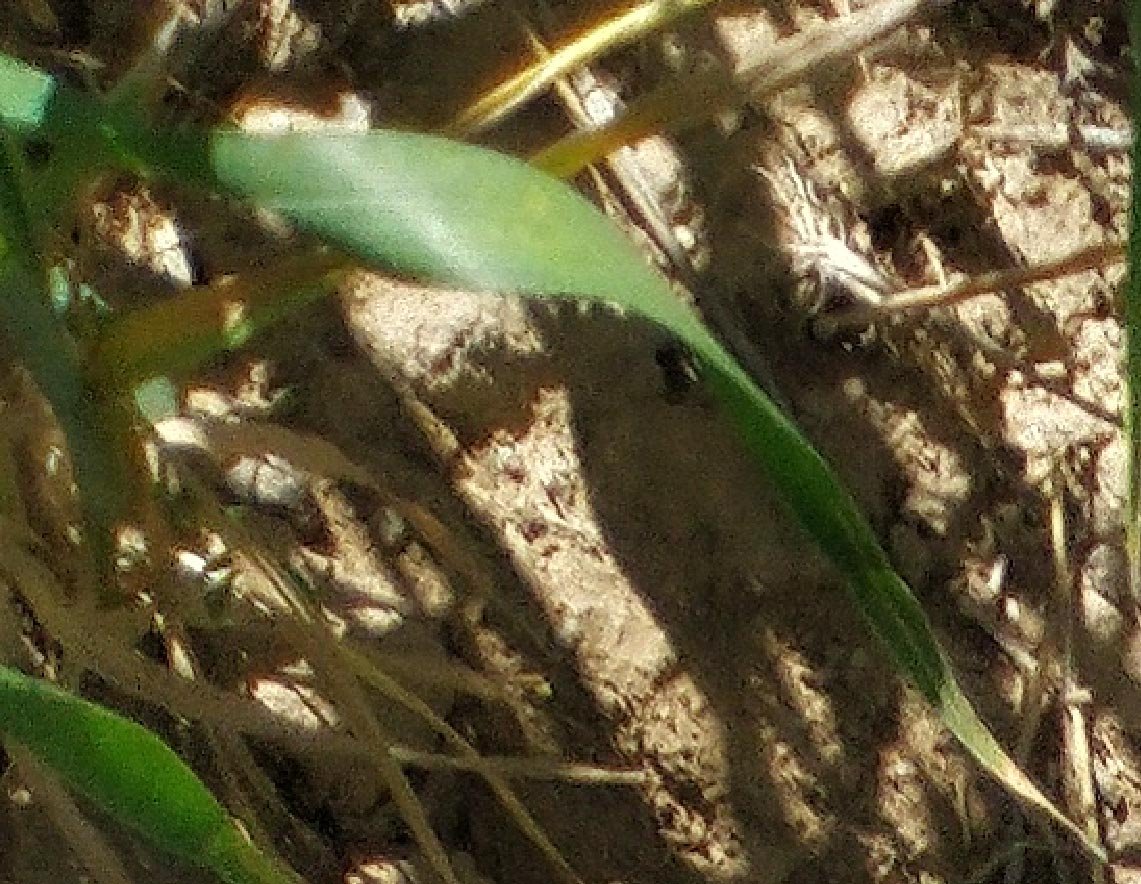
Label: Wheat___Healthy